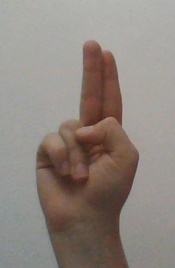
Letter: taa